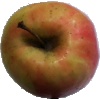
Label: Apple Pink Lady 1